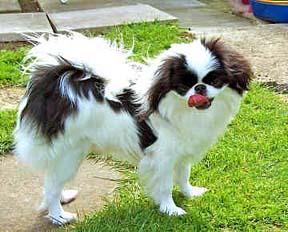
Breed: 249-n000106-Japanese_spaniel